Randall Lavender

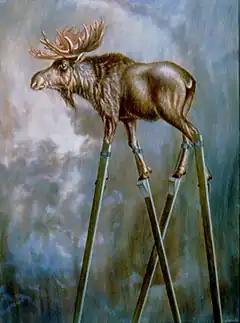

Lavender’s work displayed stylistic evolution over the years. Early works, featured in "Newcomers '79" at Los Angeles' Municipal Art Gallery, were painted figurative tableaux blending two-dimensional imagery with three-dimensional form, and including "sculptural objects that combined contrasting materials." His 1981 move to Vanderbilt began "a crucial time of reevaluation and reexamination in his artistic development ... [and] an integration in his work," as he shifted to mixed-media tableaux and pictorial works with reliefs, in “an overall dissolution of media boundaries." One critic saw the pieces as "psychological dramas in which … ideas are realized through a variety of media ... [that] allude to the diversity of human nature..." The work included three series of sculptural and pictorial tableaux: "Frames of Mind" explored the five stages of grief discussed by Elisabeth Kübler-Ross. "Conflicting Ideals" focused on four systems of idealization—art, nature, science and technology. An unnamed series set the international symbols for Man and Woman in unexpected scenarios.